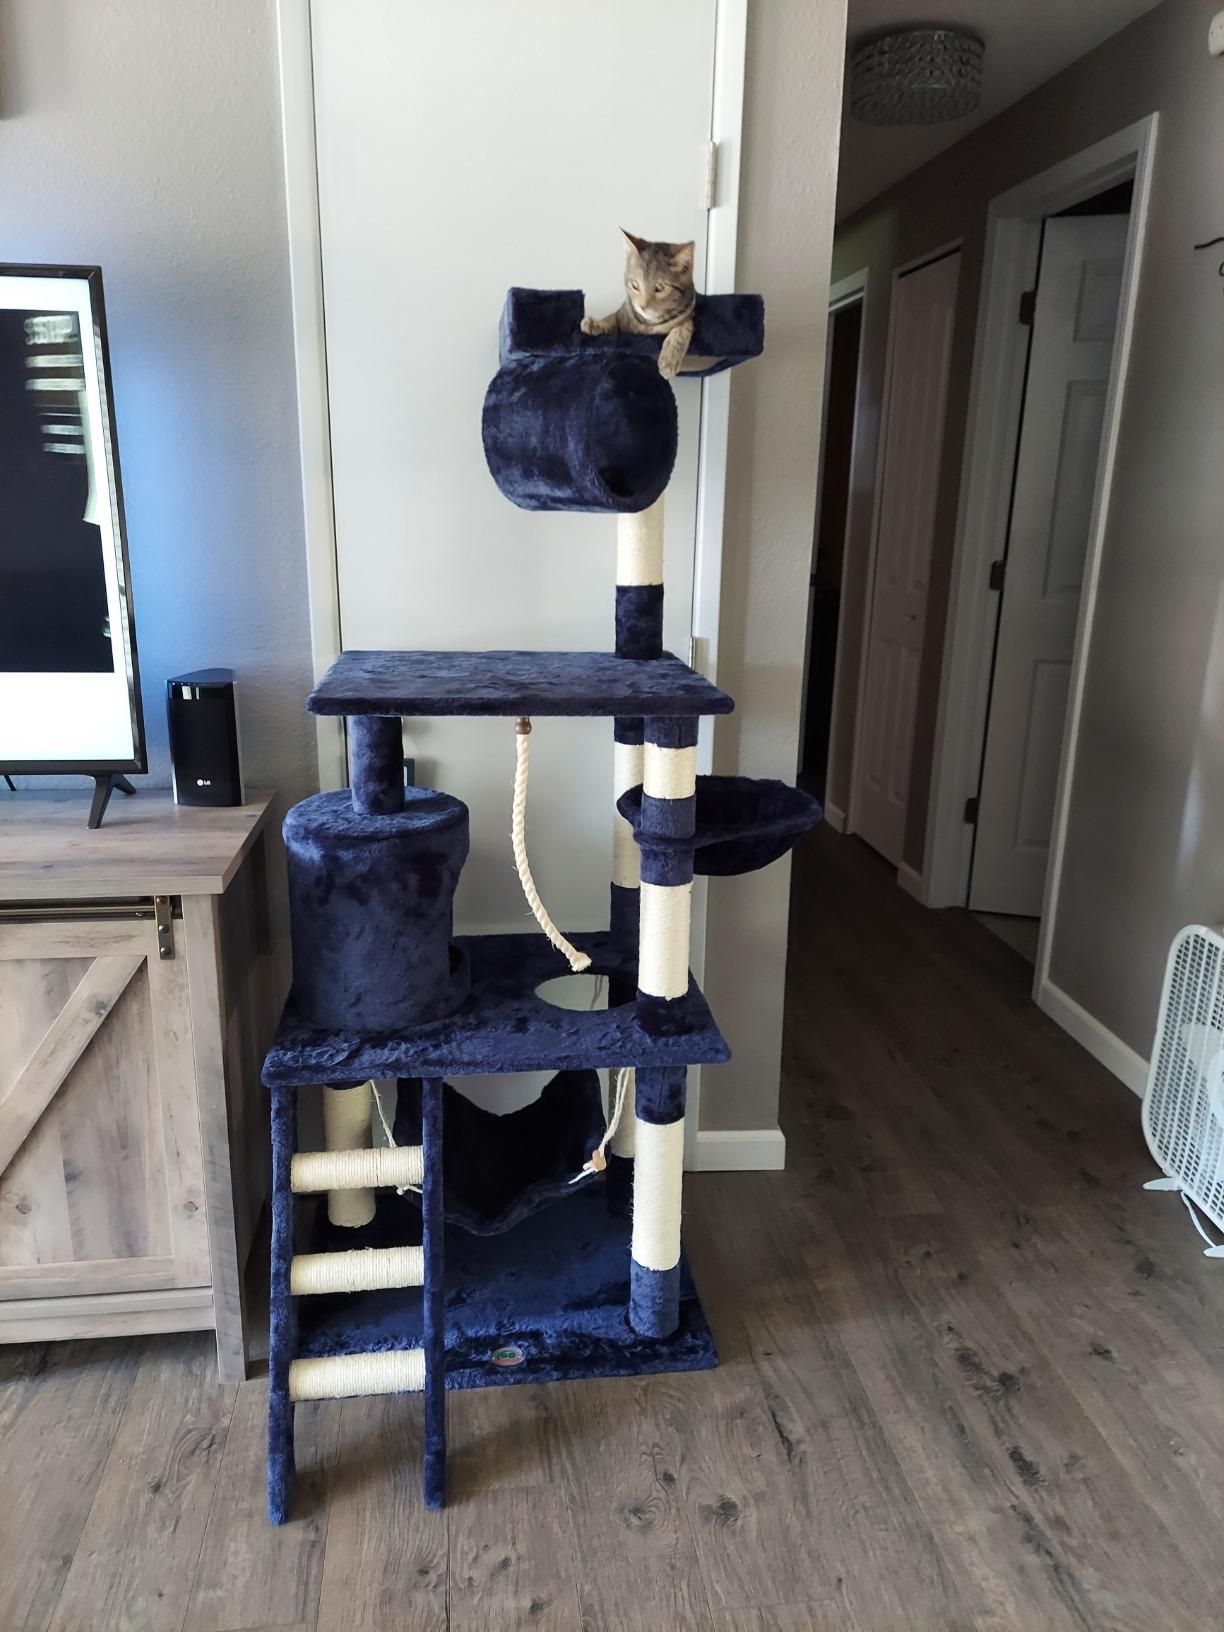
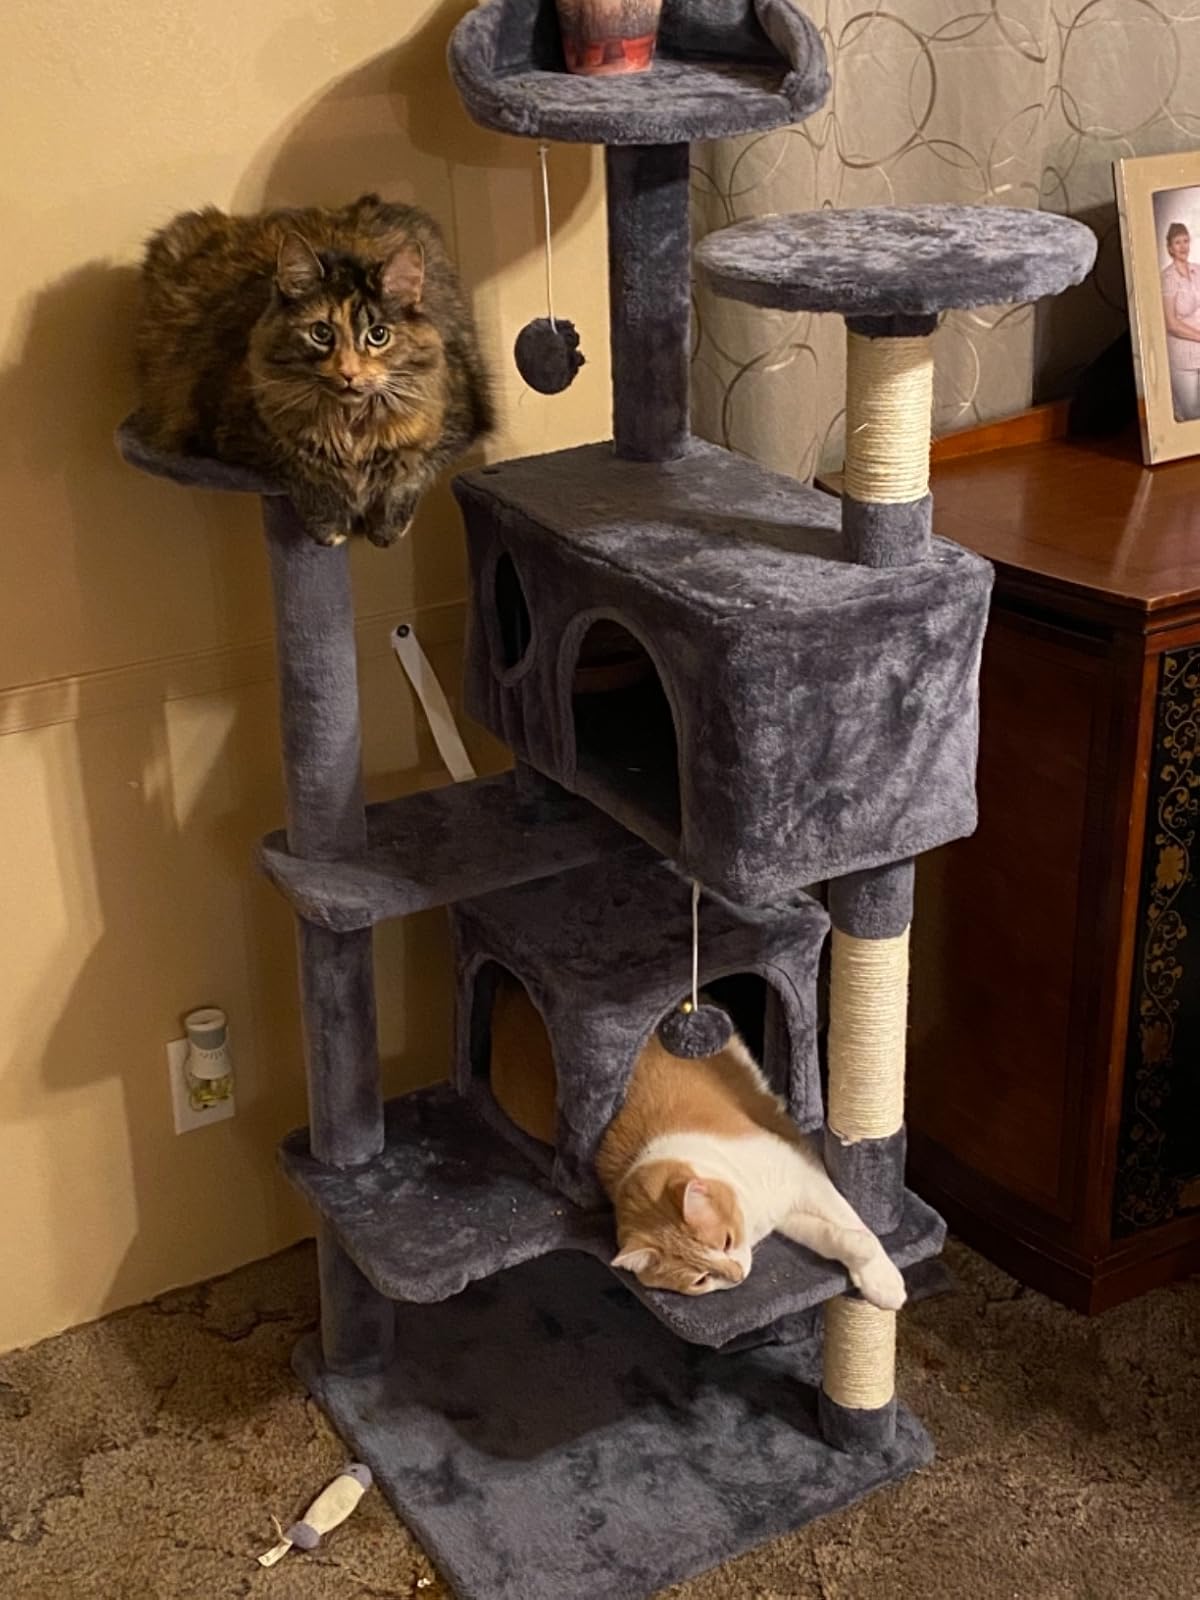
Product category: items_cat tree
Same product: no